Agriophara colligatella

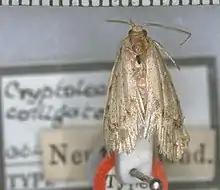
Holotype of Agriophara colligatella.

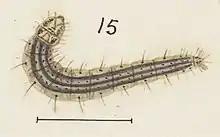
Illustration of larva.

Hudson, when discussing "A. coricopa" now synonymised with "A. colligatella", described the larvae of this species as follows: